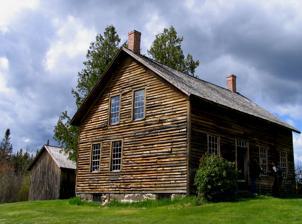
Building: John Brown Farm State Historic Site
Country: United States of America
Year built: 1849
State historic site in New York, United States See also: John Brown's body United States historic place John Brown Farm State Historic Site U.S. National Register of Historic Places U.S. National Historic Landmark John Brown's house Show map of New York Show map of the United States Nearest city Lake Placid, New York Coordinates 44°15′07″N 73°58′17″W / 44.2520°N 73.9714°W / 44.2520; -73.9714 Area 270 acres (110 ha) Built 1855 NRHP reference No. 72000840 Significant dates Added to NRHP June 19, 1972 Designated NHL August 6, 1998 The John Brown Farm State Historic Site includes the home and final resting place of abolitionist John Brown (1800–1859). It is located on John Brown Road in the town of North Elba , 3 miles (5 km) southeast of Lake Placid, New York , where John Brown moved in 1849 to teach farming to African Americans. It has been called the highest farm in the state, "the highest arable spot of land in the State, if, indeed, soil so hard and sterile can be called arable." According to a 1935 visitor, "the site which so captivated John Brown on his first visit and held his interest to the end of his life is one of the most impressive in the Adirondacks. The awe-inspiring mountains surrounding the spot look down on friendly valleys, lakes, hills, streams, homes, hamlets and villages. The panorama stresses the power, majesty and eternal verities embodied in the towering peaks; calls attention to the peace, grandeur and solitude of the region; and deepens the feeling of man's weakness, finiteness and transitory abode on mother earth." A visiting reporter described the scenery as "absolutely the grandest in all the Adirondack region, being superior to that found at Mirror Lake and Lake Placid. ...A superb view." It was declared a National Historic Landmark in 1998. It has been managed by the state since 1896; the grounds are open to the public on a year-round basis, and tours of the house are offered in the warmer months. The weather was described at the time as "six months winter and the other six months was mighty cold weather". A recent (2002) writer called it "one of the most inhospitable places in the eastern United States". The Browns' first house in North Elba It is sometimes forgotten that when the Browns first came to the Adirondacks , in 1849, North Elba did not exist and the farmhouse had not yet been built. North Elba was separated from the town of Keene effective January 1, 1850. John Brown rented from "Cone" Flanders a little house. His daughter Ruth described it in a letter: The little house of Mr. Flanders, which was to be our home, was the second house we came to after crossing the mountain from Keene. It had one good-sized room below, which answered pretty well for kitchen, dining-room, and parlour; also a pantry and two bedrooms; and the chamber furnished space for four beds—so that whenever a stranger or wayfaring man entered our gate, he was not turned away. The "chamber" was the unfinished attic, or second story. This small house sheltered a family of ten, one or more colored helpers, and occasional guests. The ten in the family were Mr. and Mrs. Brown, five sons— Owen , Frederick, Watson , Salmon, and Oliver —and three daughters, Ruth, Annie, and Sarah. ( John Jr. and Jason were married and living separately.) They lived in this house for two years, until Brown moved his family and his cattle to Akron, Ohio , where he needed to be while winding up his wool business. The Flanders house burned in the first half of the 20th century. John's cattle were exhibited at the Essex County Fair in 1850: "No incident of the Fair, however, was more exciting and grateful to Essex County than the, to most of us, unlooked-for advent of the splendid specimens of Devons . These most beautiful and noble animals are the property of Mr. John Brown, of North Elba, and as a single entry, triumphantly bore away the palm. Essex County is deeply indebted to Mr. Brown. While we acknowledge the succor the county derived from his exhibition in her friendly competition with Clinton [County], we trust his public spirit and enterprise will be appreciated and addquately rewarded." "Our readers cannot have forgotten the strong impression  produced by the appearance at the recent Fair, of the magnificent [Devons] of Mr. Brown of North Elba. We are happy to Iearn that Mr. Brown, whose zeal and efficiency is most commendable, has, during the present autumn, added some fine animals to his herd. In justice to him we must remark that some of his more valuable stock was not exhibited at the Fair." In 1855 Brown and his family moved back to North Elba and built the surviving home. The farm a refuge for his family Brown viewed the house he had built as a place not for himself—he lived there only 6 non-consecutive months—but for his wife and younger children, where they would be safe while he and his four oldest sons were in Kansas fighting slavery. According to a local historian, "besides the other inducements which this rough and bleak region offered him, he considered it a good refuge for his wife and younger children, when he should go on his campaign; a place where they would not only be safe and independent, but could live frugally, and both learn and practise those habits of thrifty industry which Brown thought indispensable in the training of children." Actually running the farm in 1859 was John's son Salmon , aged 23. Description John Brown's burial, North Elba, NY, December 8, 1859. Note boulder at left. Much is known about John Brown's farm as it was in 1859. A reporter from the New York Tribune and Thomas Nast , a sketch artist from the New York Illustrated News , were present at Brown's funeral. Rev. Joshua Young , who lost his pulpit (job) in Vermont for having presided over Brown's funeral, also left a lengthy description, and the farm was also described by a visitor to the widowed Mrs. Brown in 1861, and, slightly earlier, by Adirondack tourists who stumbled upon it. The John Brown Farm, on John Brown Road (New York State Route 910M), is in the township of North Elba , south of the modern village of Lake Placid, which did not exist in 1859. It was about  2 miles (3.2 km) from the former hamlet of Black farmers at Timbuctoo, New York , whom Brown attempted to teach to farm. According to the deed, the property consisted of 214 acres (87 ha). The site today (2021) is 270 acres (110 ha) in size, of which the northern third houses the developed part of the site, with the balance in now reforested hills. However, a visitor to the widowed Mary Brown in 1861 described the property as "a circular patch of about 60 acres (24 ha), cleared in the midst of the primeval forest, covered over with blackened stumps, and devoted to grass, buckwheat , oats and potatoes." About 1860 Salmon Brown's potato harvest, which he sold to "the starch factory", was 4,500 US bushels (160,000 L; 36,000 US dry gal; 35,000 imp gal). The developed area today (2021) includes John Brown's farmhouse and barn, the exhibit "Dreaming of Timbuctoo" permanently installed on the second floor of the barn, as well as a caretaker's house and other infrastructure for visitors. The house was described in 1859 as "a medium-sized frame building, such as is common in that part of the country. It has four rooms on the first floor, and corresponding space above." "It is a rude frame building, two stories high, and has anything but a pretentious appearance." The 1861 visitor called it a cabin, "which has recently received the addition of another room, and the logs of the building covered with clap-boards through the liberality of his Boston friends". "What! That humble unpainted farmhouse John Brown's home?" was the comment of Kate Field , who arranged the purchase and donation of the farm to New York State. A modern description is: "The house is a 2 + 1 ⁄ 2 -story timber-framed structure, with a gable roof and clapboarded exterior. Its front is four bays wide, with the entrance in the left center bay, topped by a transom window. Most of the finishes, both interior and exterior, are restorations performed in the second half of the 20th century to bring about a c. 1860 appearance." An 1859 visitor continued: The next morning I had an opportunity, for the first time, of seeing the place as it appears in daylight, and of beholding the surrounding country. On opening the front door, a glorious sight saluted me [looking northeast]. Directly in front, apparently—perhaps from the thinness of the atmosphere—within two or three miles, but really much further off, looms up a rugged chain of the Adirondacks; broken, jagged[,] massive, and wonderfully picturesque. Off the left stands, in solitary grandeur, the towering pyramid called " White Face "—deriving its name from the color of the rock, on its summit. The Saranac and Ausable flow at each side of it; and just at its base, they tell us, is Lake Placid , a sheet of water famed through all this country of fine lakes for its exquisite beauty. On the right is to be seen, in the distance, the peak of McCreary Mountain ; and on the right of that again, and still further on, M[a]cIntyre , the loftiest pinnacle of the Adirondack range , raises his towering crest. Just the country, my first thought was, for the heroic soul of John Brown, and a proper place, too, to be the receptacle of his ashes. The family graveyard, which Mary Brown exempted from the sale, is now part of the site, encircled by a modern iron fence. A statue of John Brown by Joseph Pollia , placed in 1935, stands nearby. A 2002 visitor described the grave as "a chaotic memorial, a riot of symbol and meaning." History John Brown's grave, 1896. Note the figure atop the stone: speakers at the funeral spoke from there. John Brown arrived in upstate New York as part of a project funded by Gerrit Smith to assist Blacks in becoming property owners and thus voters, under New York State law at the time. To this end he gave away hundreds of 40-acre tracts of Adirondack wilderness, to be cleared and farmed. (See Timbuctoo, New York .) John Brown was financially ruined and had lost the family's home because of his disastrous 1849 business trip to England, meaning he could not repay the loans he had taken out to buy wool. Hearing on his return from England that Smith was giving away farms to Blacks, he traveled to Smith's home and asked for one, saying that his years in rural Pennsylvania showed that he knew how to clear land and build a farm, and organize a community. He agreed to teach these skills to the Blacks. He said that he had purchased the farm from Smith, and he had a deed registered at the county clerk in Elizabethtown, but he never paid Smith anything. The purchase was finally paid for by a collection among his friends. The Timbuctoo experiment was a failure, as almost all the Blacks, save Lyman Epps , left within a few years; it was too cold and isolated, and clearing land and creating a farm is hard work. However, Brown himself did succeed in building a farm that could support his family. The house was built by John Brown's son-in-law Henry Thompson "with his own hands". His wife was Brown's daughter Ruth. Brown's funeral and burial, December 8, 1859 Main article: John Brown's body After Brown's failed raid on Harpers Ferry and execution on December 2, 1859, his widow Mary brought his body back to his farm for burial, which took place December 8. Half of those present were Black, most formerly enslaved. Wendell Phillips spoke. John Brown's favorite hymn, "Blow ye the trumpets, blow!" was sung. The Unitarian minister conducting the service, Joshua Young , recited 2 Timothy 4:7–8 as the casket was put in the ground. Upon returning to Burlington , disapproval of his participation in Brown's funeral was so severe that he was forced to resign his pulpit, and his friends said that he had ruined his future, which turned out not to be true. Memorial service, July 4, 1860 Main article: John Brown's body § Memorial on July 4, 1860 Over 1,000 people were present at the farm on July 4, 1860, for a memorial service, including the surviving members of Brown's family, all but one (Tidd) of the surviving participants in Brown's raid, and hundreds of friends, including Thaddeus Hyatt . It was the last time Brown's traumatized family would gather together. None ever spoke publicly about him, and none of the many people who wrote of contact with Brown's survivors reports private conversations. The one who was most directly involved in the Harpers Ferry Raid, Owen, 12 years later, after repeated attempts by a journalist, told his story once. Salmon, shortly before he died, dictated to his daughter his recollections, which were incompletely published, and briefly told a journalist some of his recollections of his father. A 20th-century descendant of John Brown, Alice Keesey McCoy, said that within the family, he was not talked about, that there were feelings of shame. Brown's daughter Annie did not even tell her children "what Browns they were", because she felt it would hinder them to be known as John Brown's grandchildren. Mary Brown sells the property to Alexis Hinckley See also: John Brown's body § The family moves to California Funds collected from Brown followers for the support of Mary Brown, his widow, enabled her to add between 1860 and 1863 the addition with two windows on the right (removed during restoration). Contrary to Brown's wish, none of his family would remain long at the North Elba farm. In 1860 his three oldest sons, John Jr , Jason, and Owen , were all living in Ohio. Salmon, who later remarked that the Brown family was "despised bitterly" and “our family was long buffeted from pillar to post,” also departed, in his case for California. He was accompanied by his wife, children, mother Mary Brown, and sisters Sarah and Ellen, Mary seeking "a chance to start over in a 'new country". In 1863 Mary leased the farm to Alexis Hinckley, brother of Salmon's wife. In 1865 he purchased it from her, the grave site being exempted, for $800 (~$15,923 in 2023). It was with the proviso, added to the deed, that any interested party should be allowed to cross the property to access her husband's grave. Registers were kept so that visitors could write their name and any comments; Joshua Young left remarks in 1866. Preserving the property Kate Field's logo for John Brown's grave and farm Monument to Kate Field and others who donated the property. Already in 1864 "many tourists, from various parts of the country, ...have made a pilgrimage..to the tomb of John Brown." In 1867, "nearly every day people from a distance visit this...shrine of John Brown, the martyr." In 1870 Alexis Hinckley, described as a "thin, sad man", whose wife had died, wanted to move. (He turns up later in Pasadena, California , where some Brown family members—Ruth, Owen , and Jason—were. ) He listed the farm for sale for $2,000 (equivalent to $48,189 in 2023). It was purchased by journalist Kate Field ; a monument with her name and the other nineteen sponsors is displayed at the farm. She formed a John Brown Association to oversee the preservation of what she called "John Brown's Grave and Farm", and make it accessible to visitors. A history of Essex County published in 1885 reports that already there were hundreds of visitors to the grave every year. In 1892 it was "the Mecca of all tourists". By 1894, the cumulative number of visitors was said to have been "tens of thousands". It was given to the State of New York in 1896. In 1897, President McKinley was spending his summer in Plattsburgh, New York , and a special train to Lake Placid took him, Vice-President Hobart , Secretary of War Russell A. Alger , Secretary to the President John Addison Porter , and various Plattsburgh politicians, including Smith M. Weed , to the site for the dedication ceremony. John Brown's favorite hymn, "Blow ye the trumpet, blow", was sung. Graves See also: John Brown's raiders Brown's homestead in 1896, before its restoration. Rev. Joshua Young says the benediction over the reburial in 1899. There have been three burials on the John Brown Farm: John Brown himself, buried on December 8, 1859, immediately after his execution. Watson Brown , one of John Brown's sons, died 1859, buried in 1882. His body was brought for burial by his mother; it was her first visit to the farm since leaving it in the early 1860s. In a single coffin, since the condition of the remains did not permit better identification, the remains of 10 of the raiders, including son Oliver Brown, died or executed 1859–60, were reburied on August 30, 1899. The coffin was donated by the town of North Elba. A cenotaph on the grave of John Brown was originally erected and inscribed for his grandfather, Capt. John Brown, who died September 5, 1776, while serving in the Continental Army . It originally sat at the elder Brown's gravesite in Connecticut. When it was replaced by a newer stone, the younger Brown moved it himself to his farm in New York. The younger Brown had an inscription written for his son Frederick after Frederick was killed by pro-slavery forces at the Pottawatomie massacre in 1856 and buried in Kansas, and then directed before his hanging that the names and epitaphs of his sons Oliver and Watson be inscribed alongside his own on the cenotaph. It has been encased in glass to protect it. There is no other tombstone, although two plaques were installed about 1899 (see John Brown's raiders#Symbols ). Kate Field , who is central to the site's history, had wanted to be buried here as well, but this met with local opposition, as did the erection of any monument to Brown other than the boulder. Modern activities Beginning in 1922, the Negro members of the John Brown Memorial Association, based in Philadelphia, together with some local sympathetic whites, made an annual pilgrimage to Brown's farm and grave. In the early years especially, the Association would bring prominent speakers, such as attorney Clarence Darrow , Brown biographer Oswald Garrison Villard , and labor leader A. Philip Randolph . Statue by Pollia In 1935 there was a full program of activities and speakers, centering on the new "impressive heroic-sized statue of John Brown befriending a Negro boy", by Joseph Pollia . The cost of the statue and pedestal "was contributed in small sums by Negroes of the United States". Unveiling was by Lyman Epps, Jr., a local celebrity, who was the only person present who had attended, as a boy, Brown's 1859 burial. The plinth is of Ausable granite; the cement foundation, landscaping, walks, and rustic fences were the result of work by the Civilian Conservation Corps ) (CCC). Attendance was 2,000, including the mayor of Lake Placid, state historian Alexander C. Flick, and written greetings from Governor Lehman . A "colored quartet" from Lincoln University (Pennsylvania) sang. The Lake Placid Justice O. Bryan Brewster of the New York Supreme Court gave that evening what the press called an "impressive and masterful address" on John Brown. The Lake Placid Junior High School Glee Club sang " John Brown's Body ". In 1946, the John Brown Memorial Association held its 24th annual pilgrimage and memorial. After 1970, reports Amy Godine, the tone and goals of this annual pilgrimage shifted and softened, and failed to keep pace with the burgeoning civil rights movement. Attendance waned. In 1978, plans to add an interpretative center, parking lot, picnic tables and benches, with 5 employees, were abandoned due to local opposition from the John Brown Memorial Association and from a descendant of Brown and owner of the grave. In 1997 the John Brown Farm and Gravesite was nominated as a National Historic Landmark . In 1999, a new organization, John Brown Lives!, directed by Martha Swan, revived the celebration of John Brown Day at the farm. At the 150th anniversary of the raid In 2009, a two-day symposium, "John Brown Comes Home", on the influence and reverberations of Brown's raid was held, using facilities in adjacent Lake Placid. Speakers included Bernadine Dohrn , whose relationship with her family has been said to have resembled John Brown's ("a similar history of personal unhappiness, alienation, and parental difficulties"), and a great-great-great-granddaughter of Brown. An annual Blues at Timbuctoo festival is held at the John Brown Farm, presented by the organization John Brown Lives! Friends of Freedom. The festival is a combination of blues music and conversation around race relations. The festival was launched in 2015. “Dreaming of Timbuctoo” exhibition In 2016 the John Brown Farm State Historic Site became the permanent home of the “Dreaming of Timbuctoo” exhibition. In 2017, the State University of New York at Potsdam held an archeology field school at the site, searching for artifacts linked to Brown. Gallery Parlor Kitchen First floor bedroom Second floor bedroom John Brown's tombstone, originally that of his grandfather John Brown, who fought in the American Revolution, moved here from the latter's Connecticut grave. Encased in glass (see the bottom). Plaque at John Brown's grave with names of others buried there. See John Brown's raiders for two errors. See also List of New York State Historic Sites List of National Historic Landmarks in New York List of reference routes in New York Timbuctoo, New York References